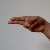
The image shows a hand gesture representing the letter 'H' in Indian Sign Language.